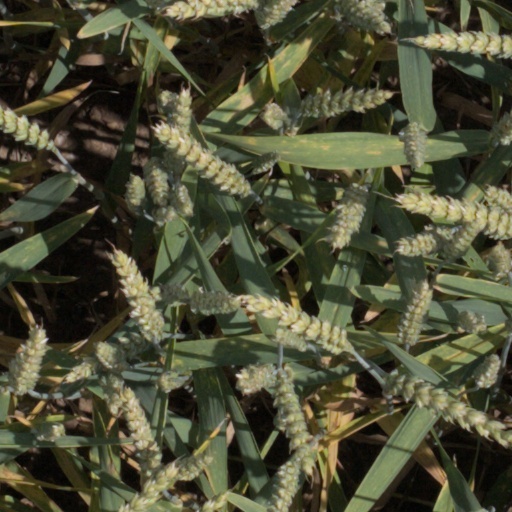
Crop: wheat